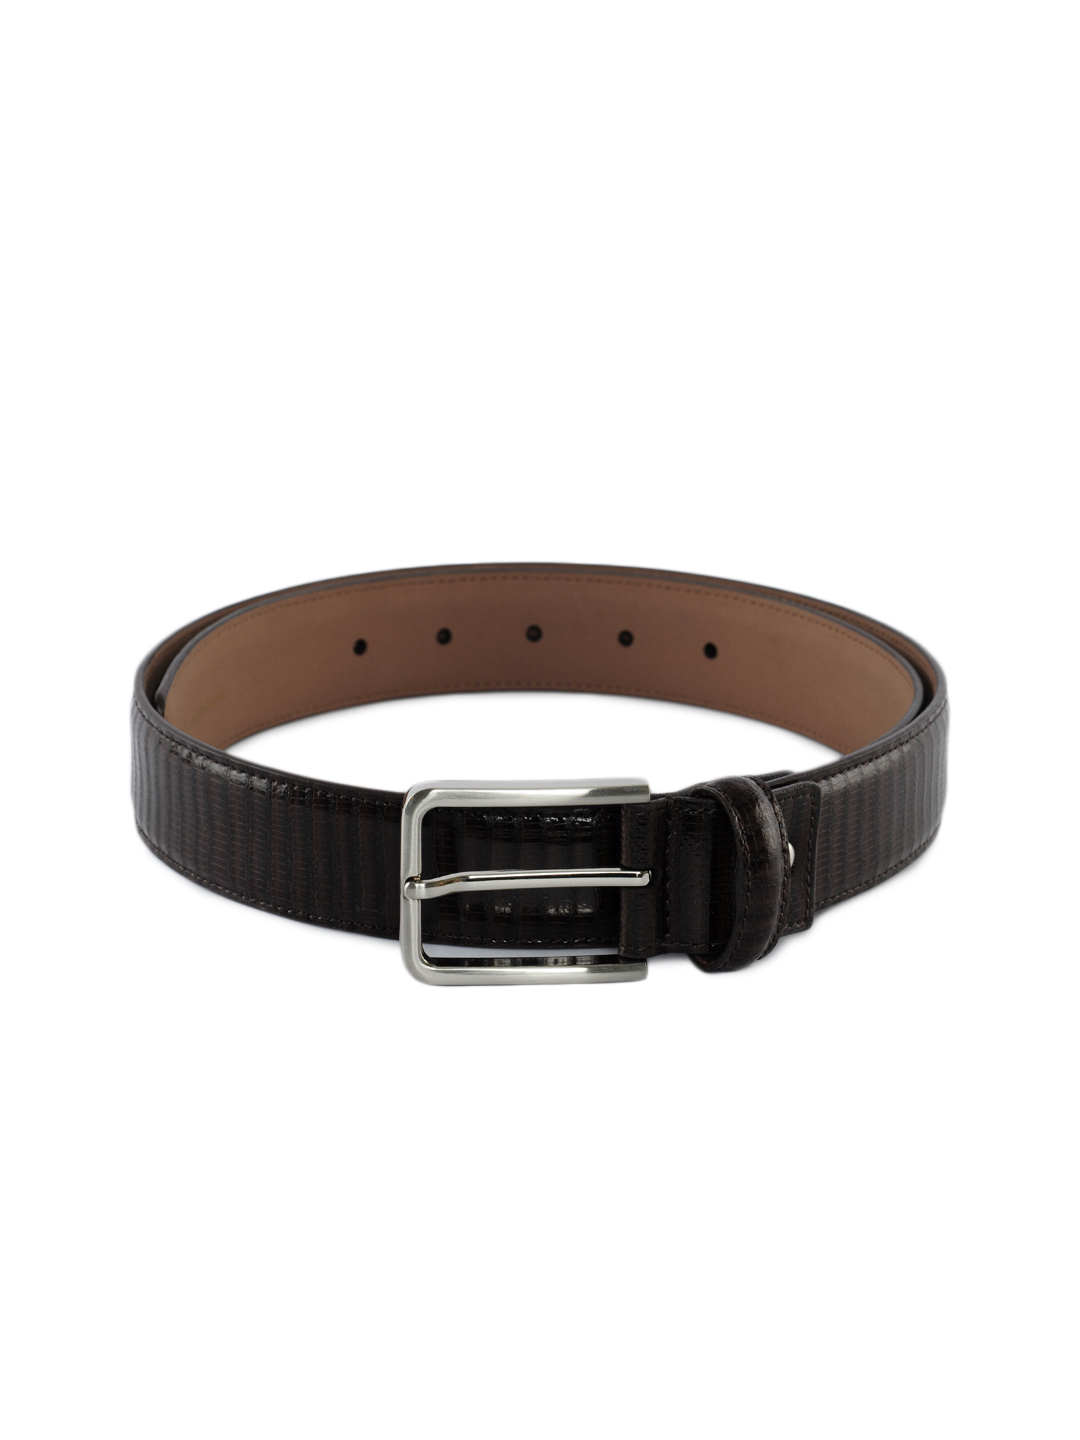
Peter England Men Leather Brown Belt
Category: Accessories / Belts / Belts
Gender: Men
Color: Brown
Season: Summer 2012
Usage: Casual